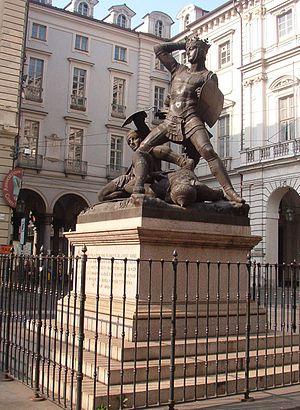
Amédée VI de Savoie, dit le « comte vert », né le 4 janvier 1334 à Chambéry et mort de la peste à Campobasso le 1ᵉʳ mars 1383, est prince souverain du comté de Savoie, duc de Chablais et d'Aoste, marquis en Italie et vicaire général d'Empire.